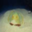
Label: ray